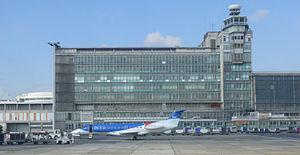
L'aéroport de Bruxelles-National, en néerlandais Brussel-Nationaal luchthaven, commercialement intitulé Brussels Airport depuis le 19 octobre 2006 mais encore parfois nommé « Aéroport de Zaventem », voire « Zaventem », est un aéroport belge situé à douze kilomètres au nord-est de Bruxelles, sur le territoire des communes de Zaventem, Machelen et Steenockerzeel dans la province du Brabant flamand. Il est essentiellement utilisé pour les vols européens et les vols internationaux en direction de l’Afrique, l’Asie, l’Amérique ou bien encore le Moyen-Orient.